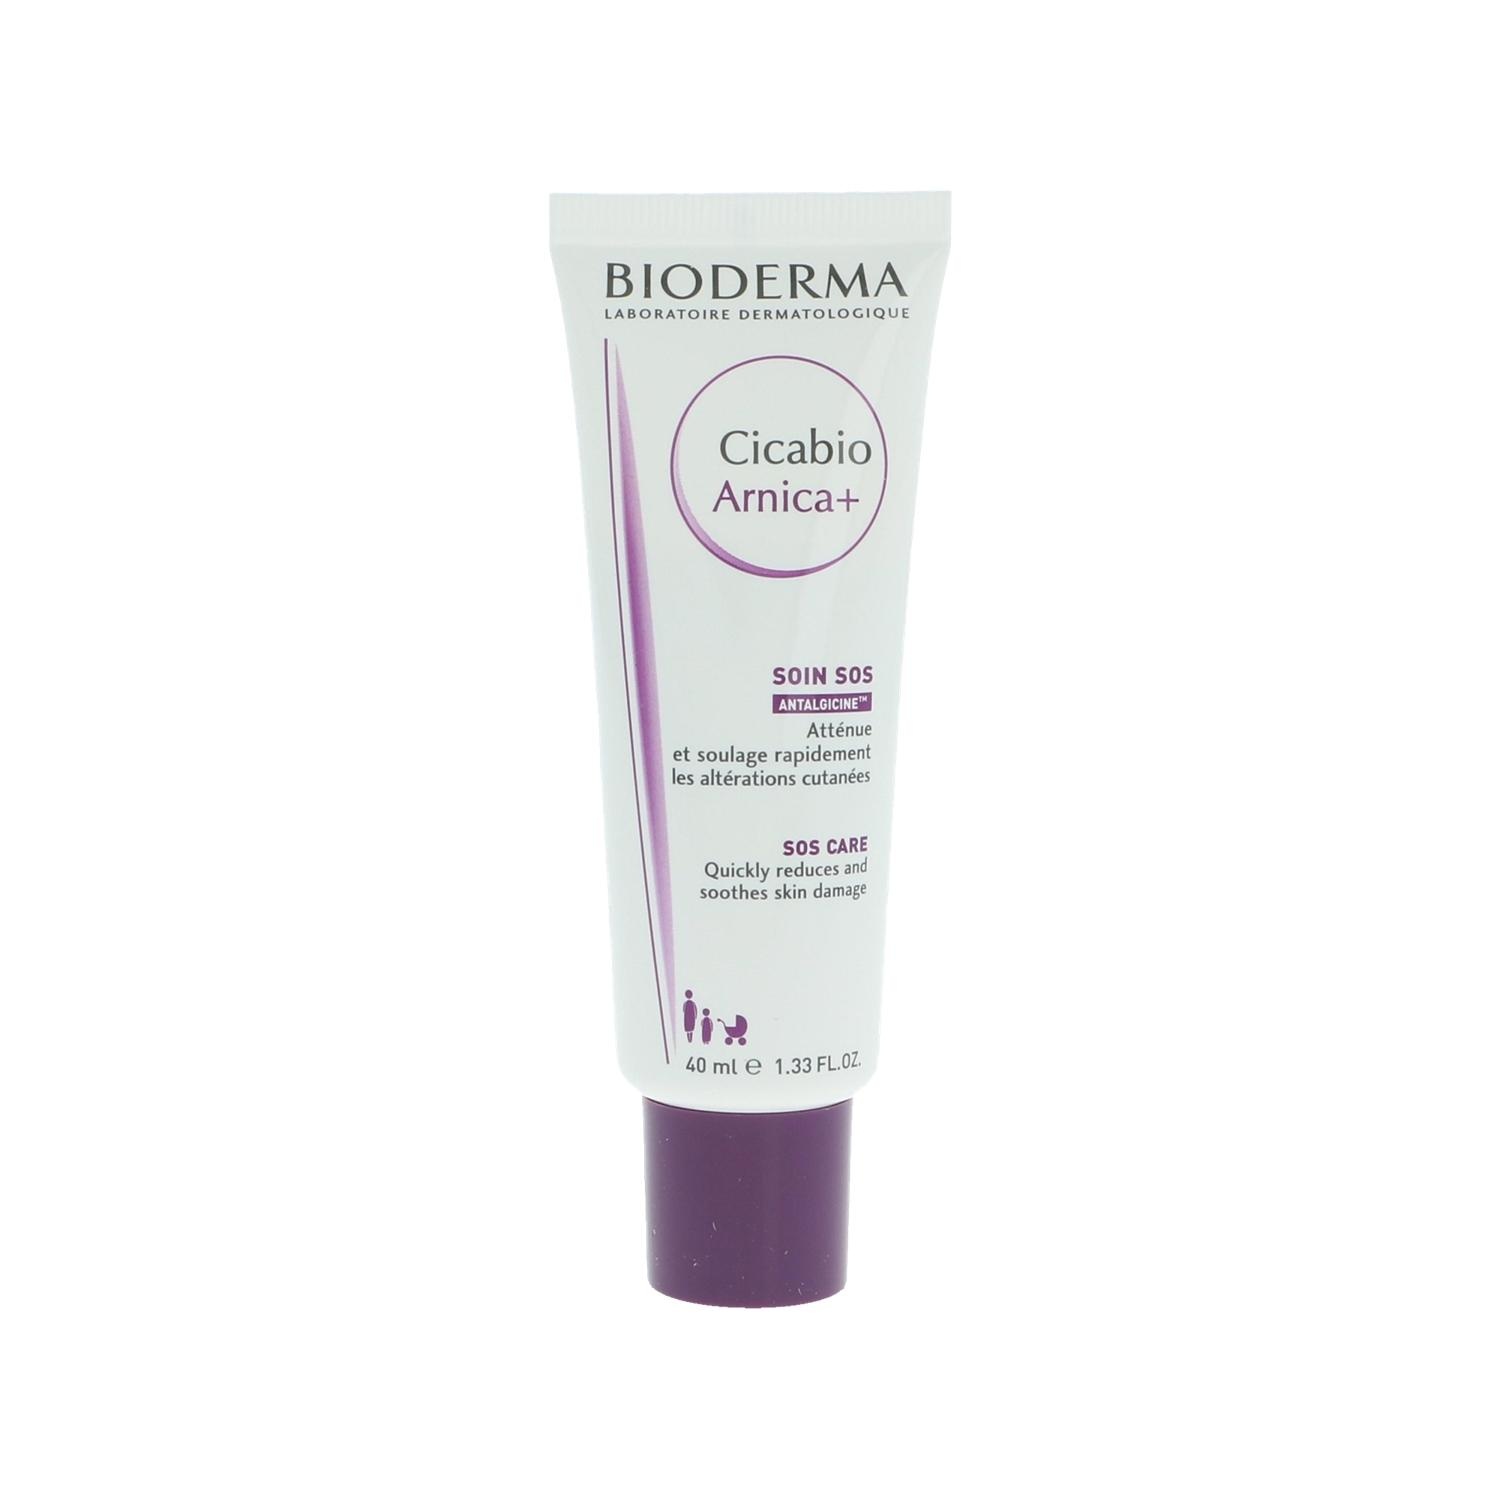
Bioderma Cicabio Arnica+ Cream - Natural Bruise Relief & Swelling Care for Sensitive Skin
Experience the Power of Bioderma Cicabio Arnica+ Cream for Bruises and Swelling Are you tired of dealing with stubborn bruises and swelling that refuse to heal? Do you seek a natural, gentle, and effective solution? Look no further than the Bioderma Cicabio Arnica+ Cream, a carefully crafted product designed to soothe, repair, and support the health of your skin. This arnica-based cream is specifically formulated to provide relief and care for bruised and swollen areas, making it an ideal choice for individuals seeking natural remedies. The arnica-based formula not only soothes and calms the skin but also aids in the recovery process, ensuring that your skin returns to its natural state as quickly as possible. Why Choose Bioderma Cicabio Arnica+ Cream? Natural and Gentle Care: The arnica-based formula ensures that you're treating your skin with the gentleness it deserves, making it perfect for sensitive skin. Effective Relief: Designed to soothe and repair damaged skin, providing you with the relief you need from bruises and swelling. Trusted Brand: As a product from Bioderma, a reputable skincare brand backed by dermatological expertise, you can trust in its effectiveness and safety. Cicabio Product Line: Specifically designed for skin repair and care, catering to the needs of sensitive skin. The 40 ml volume is an adequate quantity for regular use, ensuring you have enough product for a reasonable treatment duration without having to worry about running out too quickly. Ideal Use Cases This cream is perfect for various situations where bruising and swelling occur, such as after minor injuries or surgical procedures. It's also great for everyday skin care, providing a layer of protection and nourishment. Technical Specifications Volume: 1.35 fl oz Brand: Bioderma Product Line: Cicabio Key Ingredients: Arnica Don't let bruises and swelling hold you back. Try Bioderma Cicabio Arnica+ Cream today and experience the natural relief and care it provides.
Brand: Bioderma
Category: Health & Beauty > Personal Care > Cosmetics > Skin Care